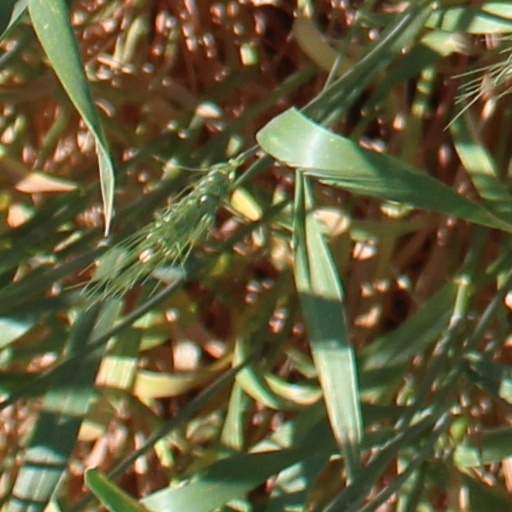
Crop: wheat